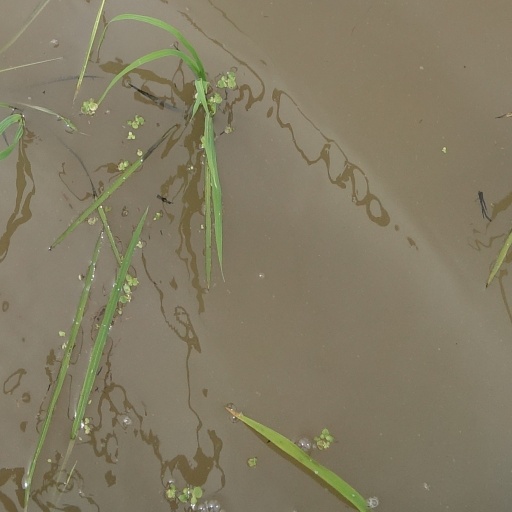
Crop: rice